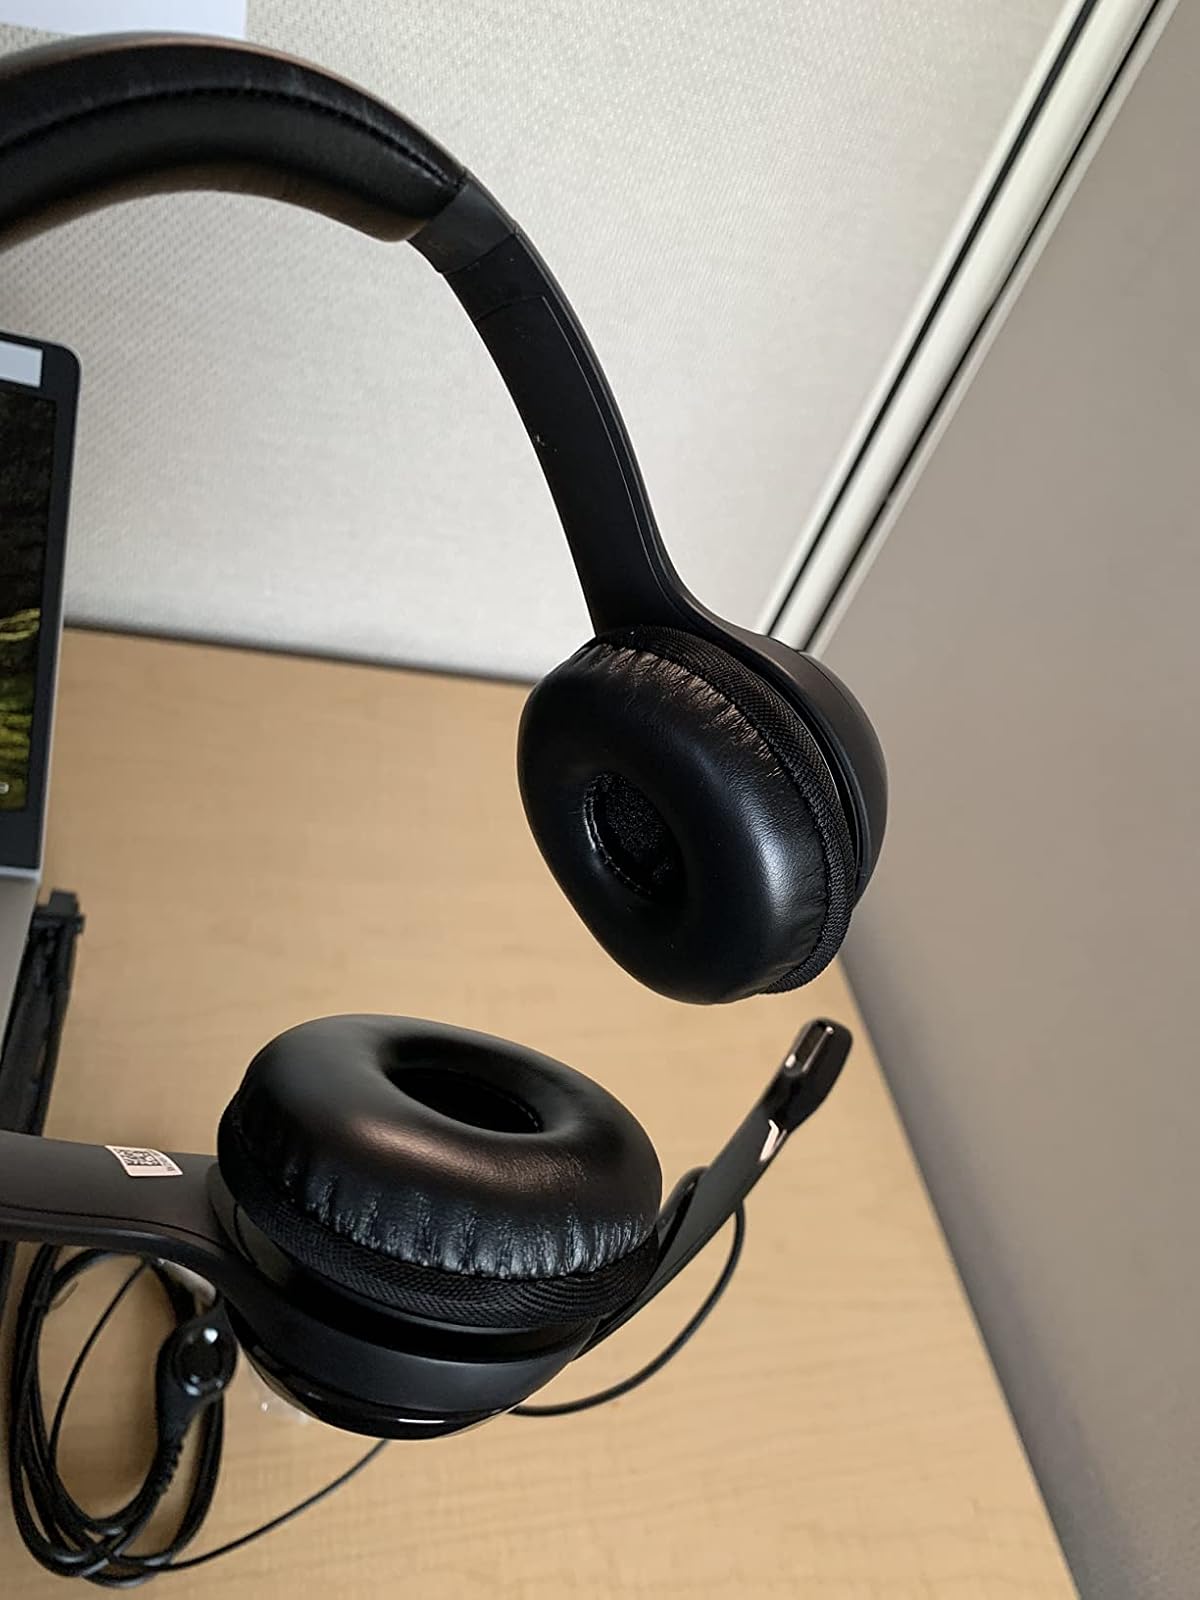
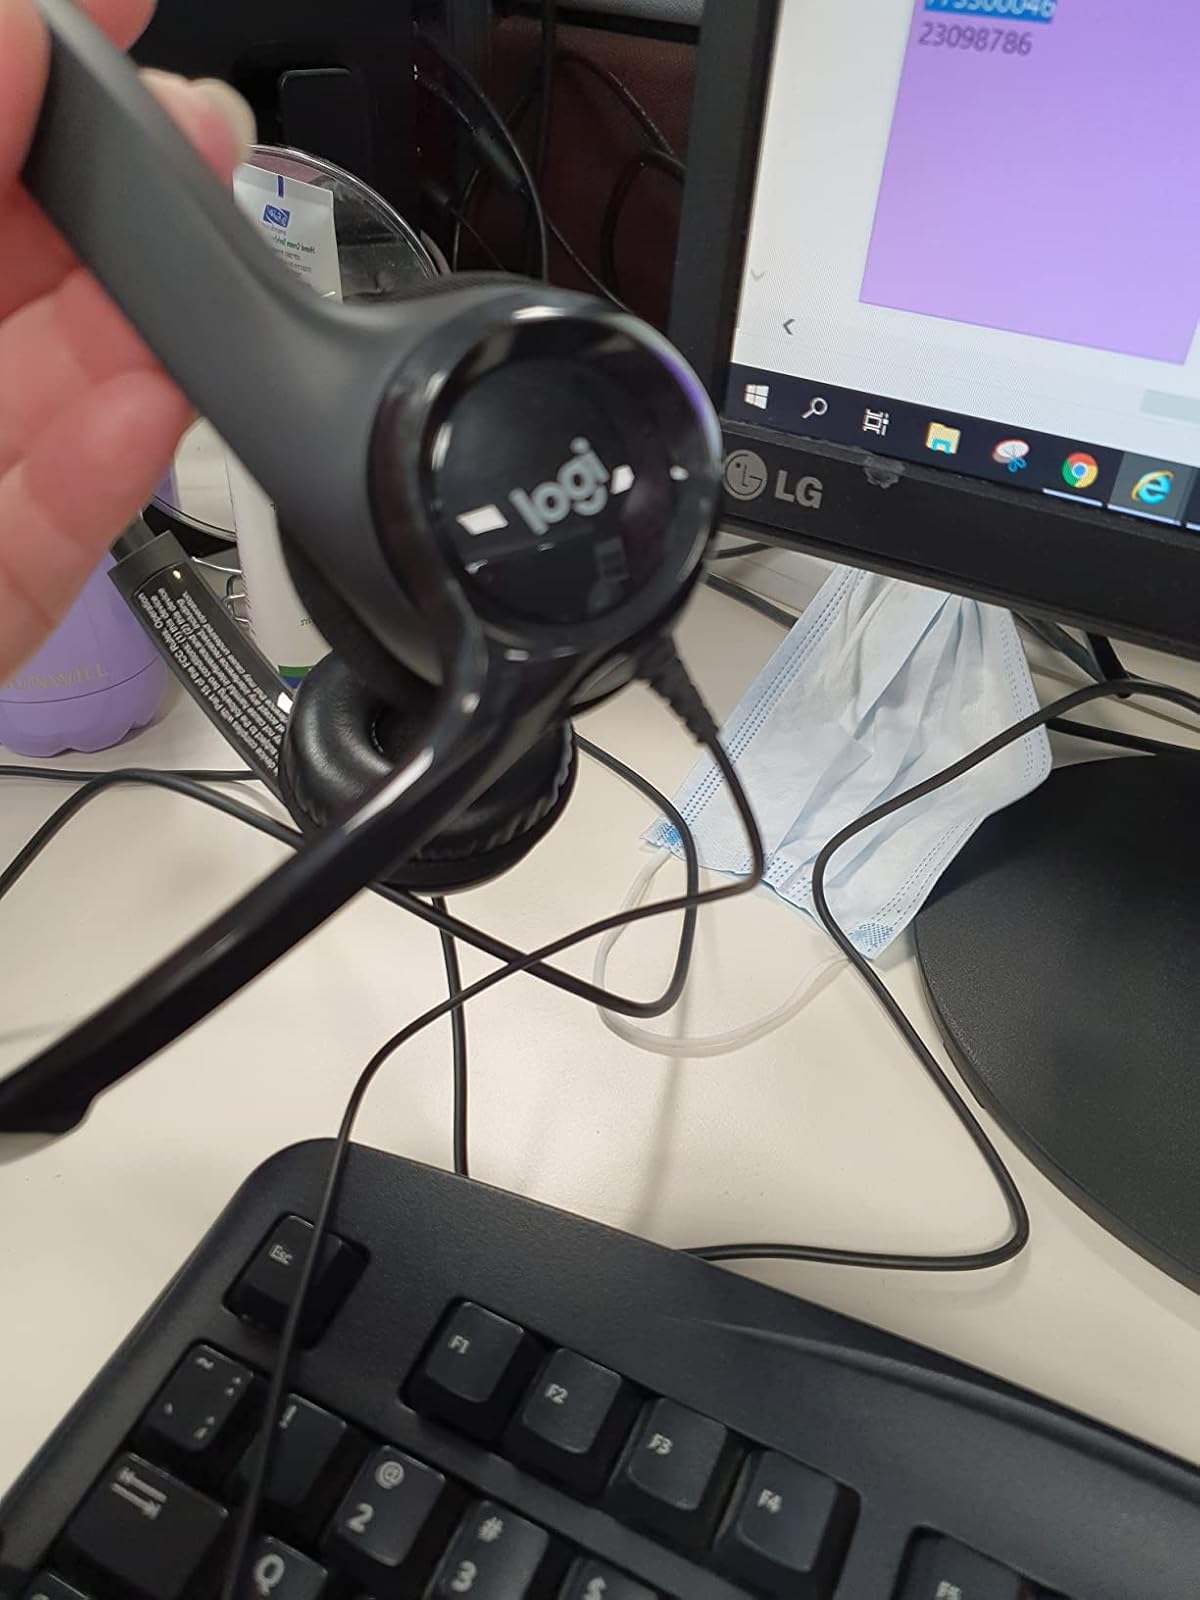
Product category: headphones
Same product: yes